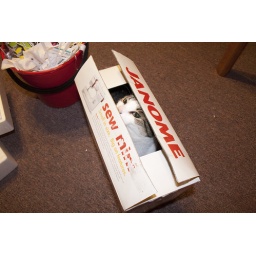
My cat in my sewing machine box